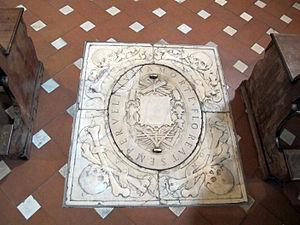
La basilique de la Santissima Annunziata est une des basiliques de Florence en Toscane, celle de l'ordre des Servites de Marie.